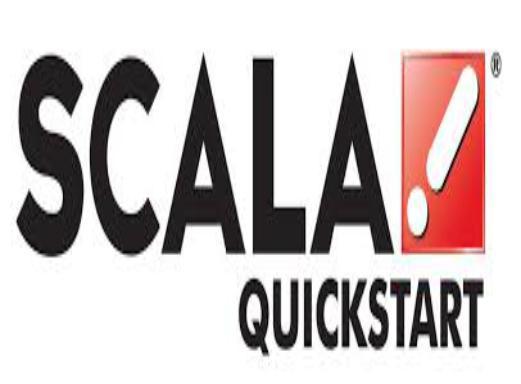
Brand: Aopen
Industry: Electronic